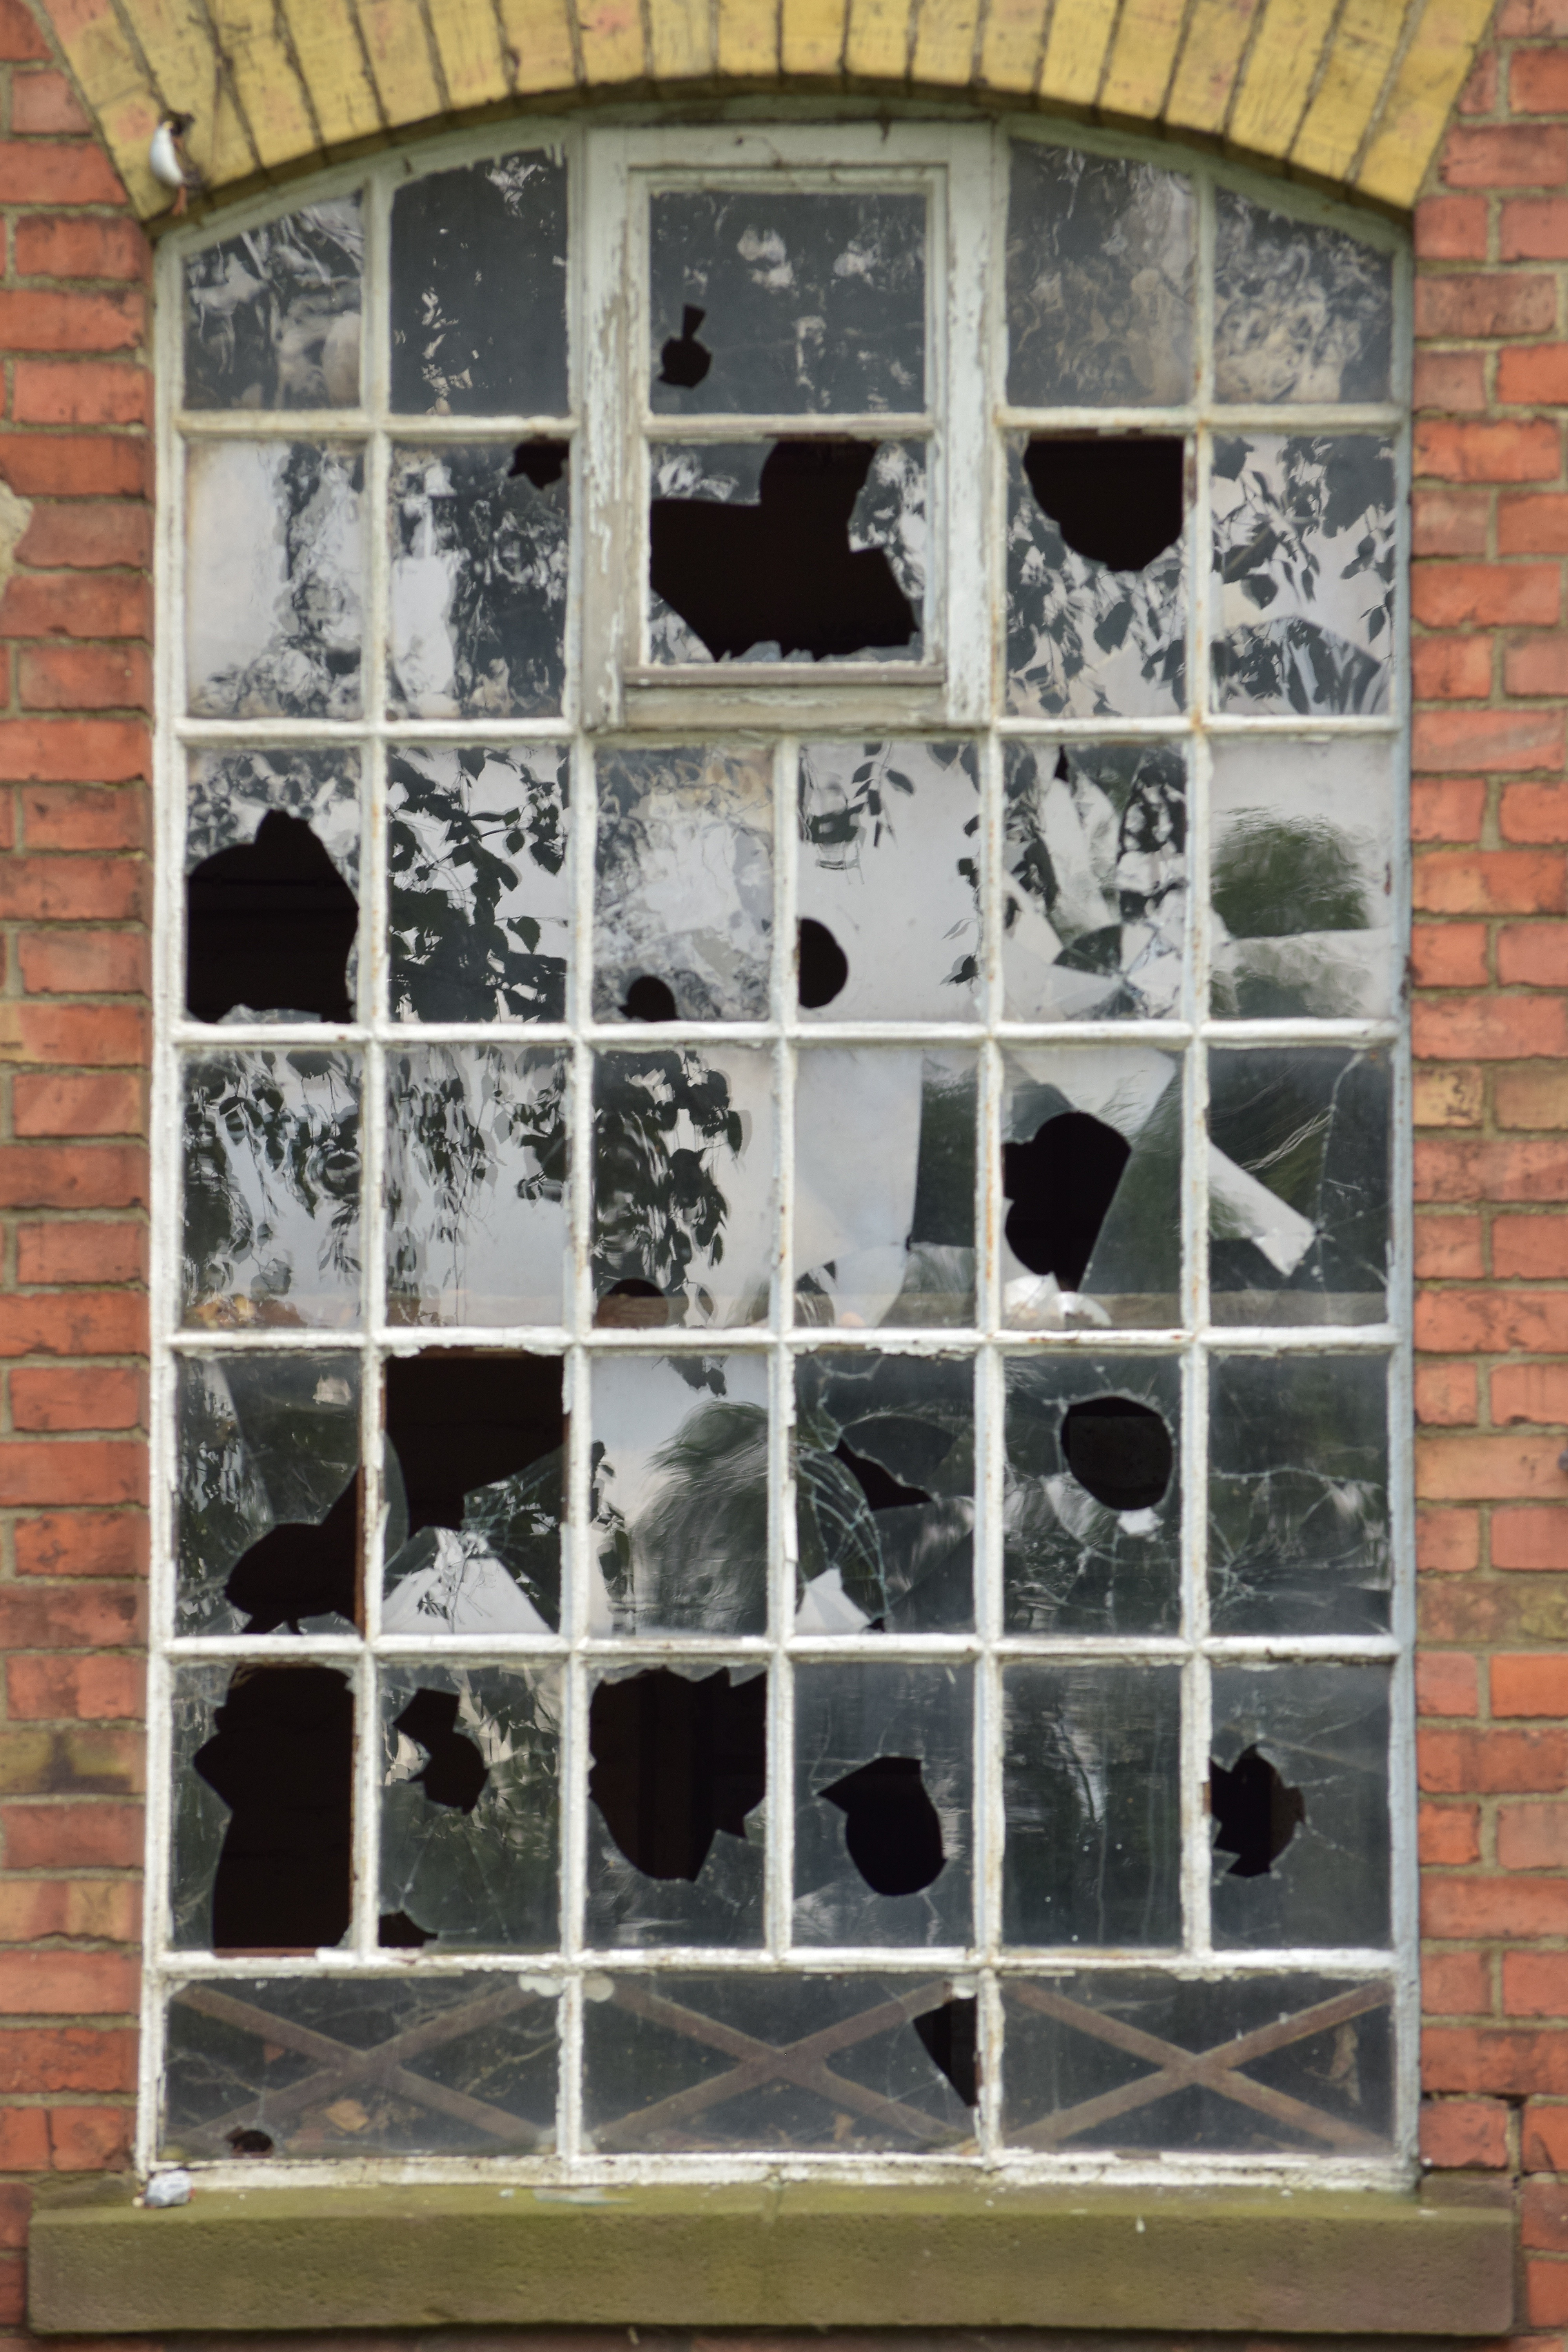
window, glass, building, old, wall, broken, factory, ruin, interior design, art, picture frame, leave, lapsed, modern art